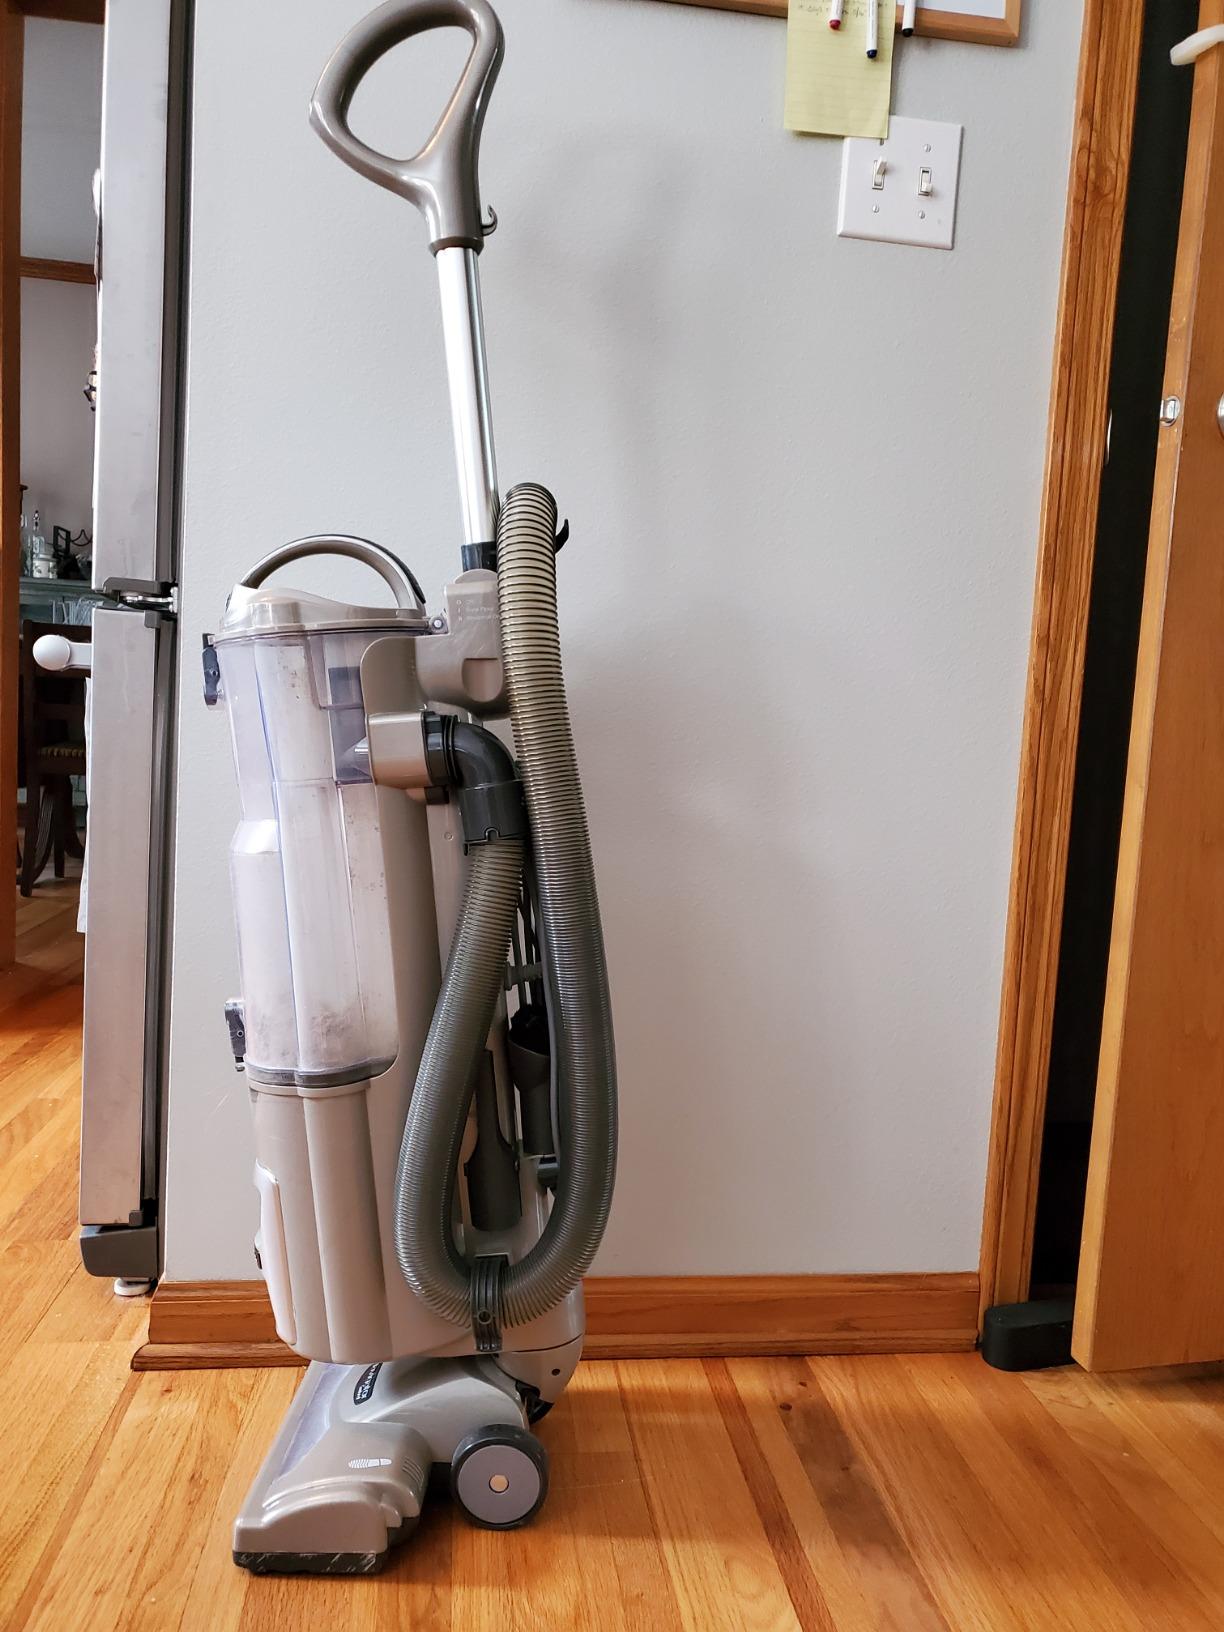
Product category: items_vacuum
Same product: yes